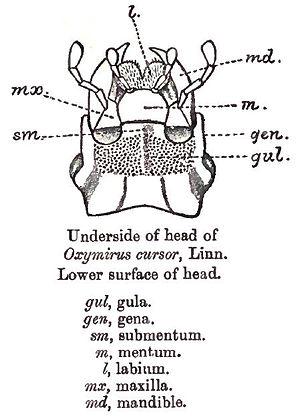
Les pièces buccales forment l'appareil buccal de l'insecte. Ces pièces sont portées sur la tête.